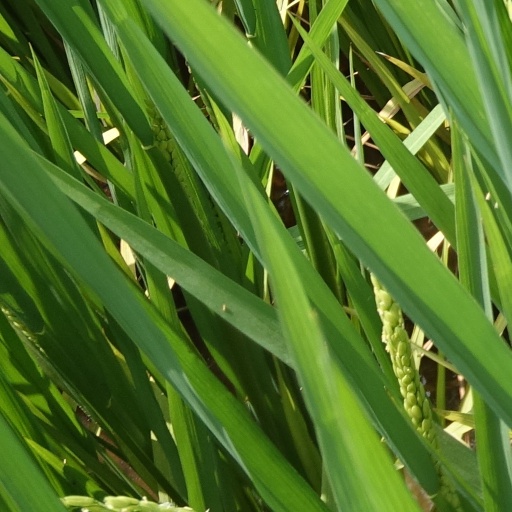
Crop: rice